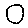
Label: 0